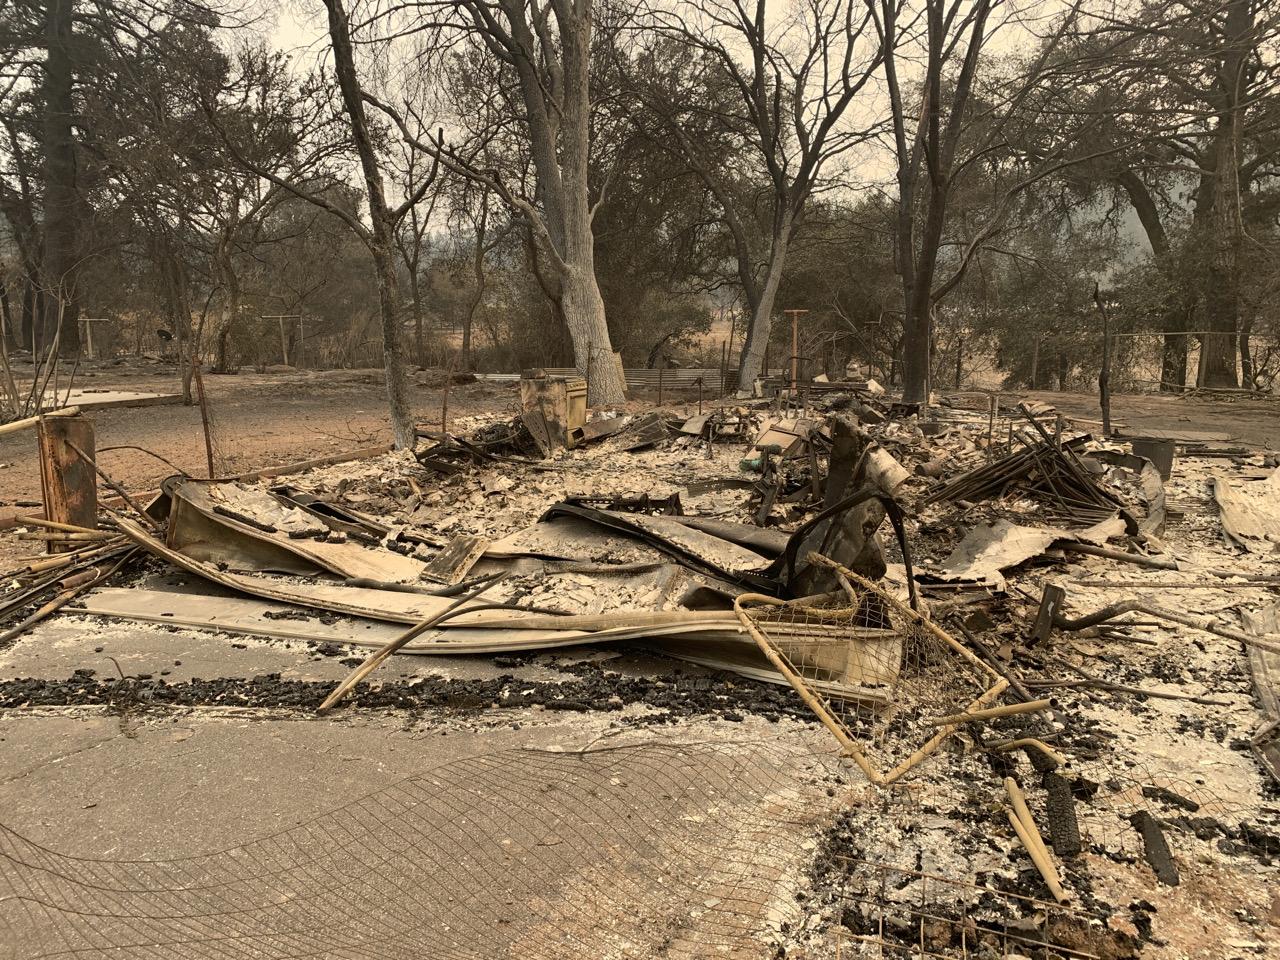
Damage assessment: destroyed